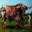
Label: cattle